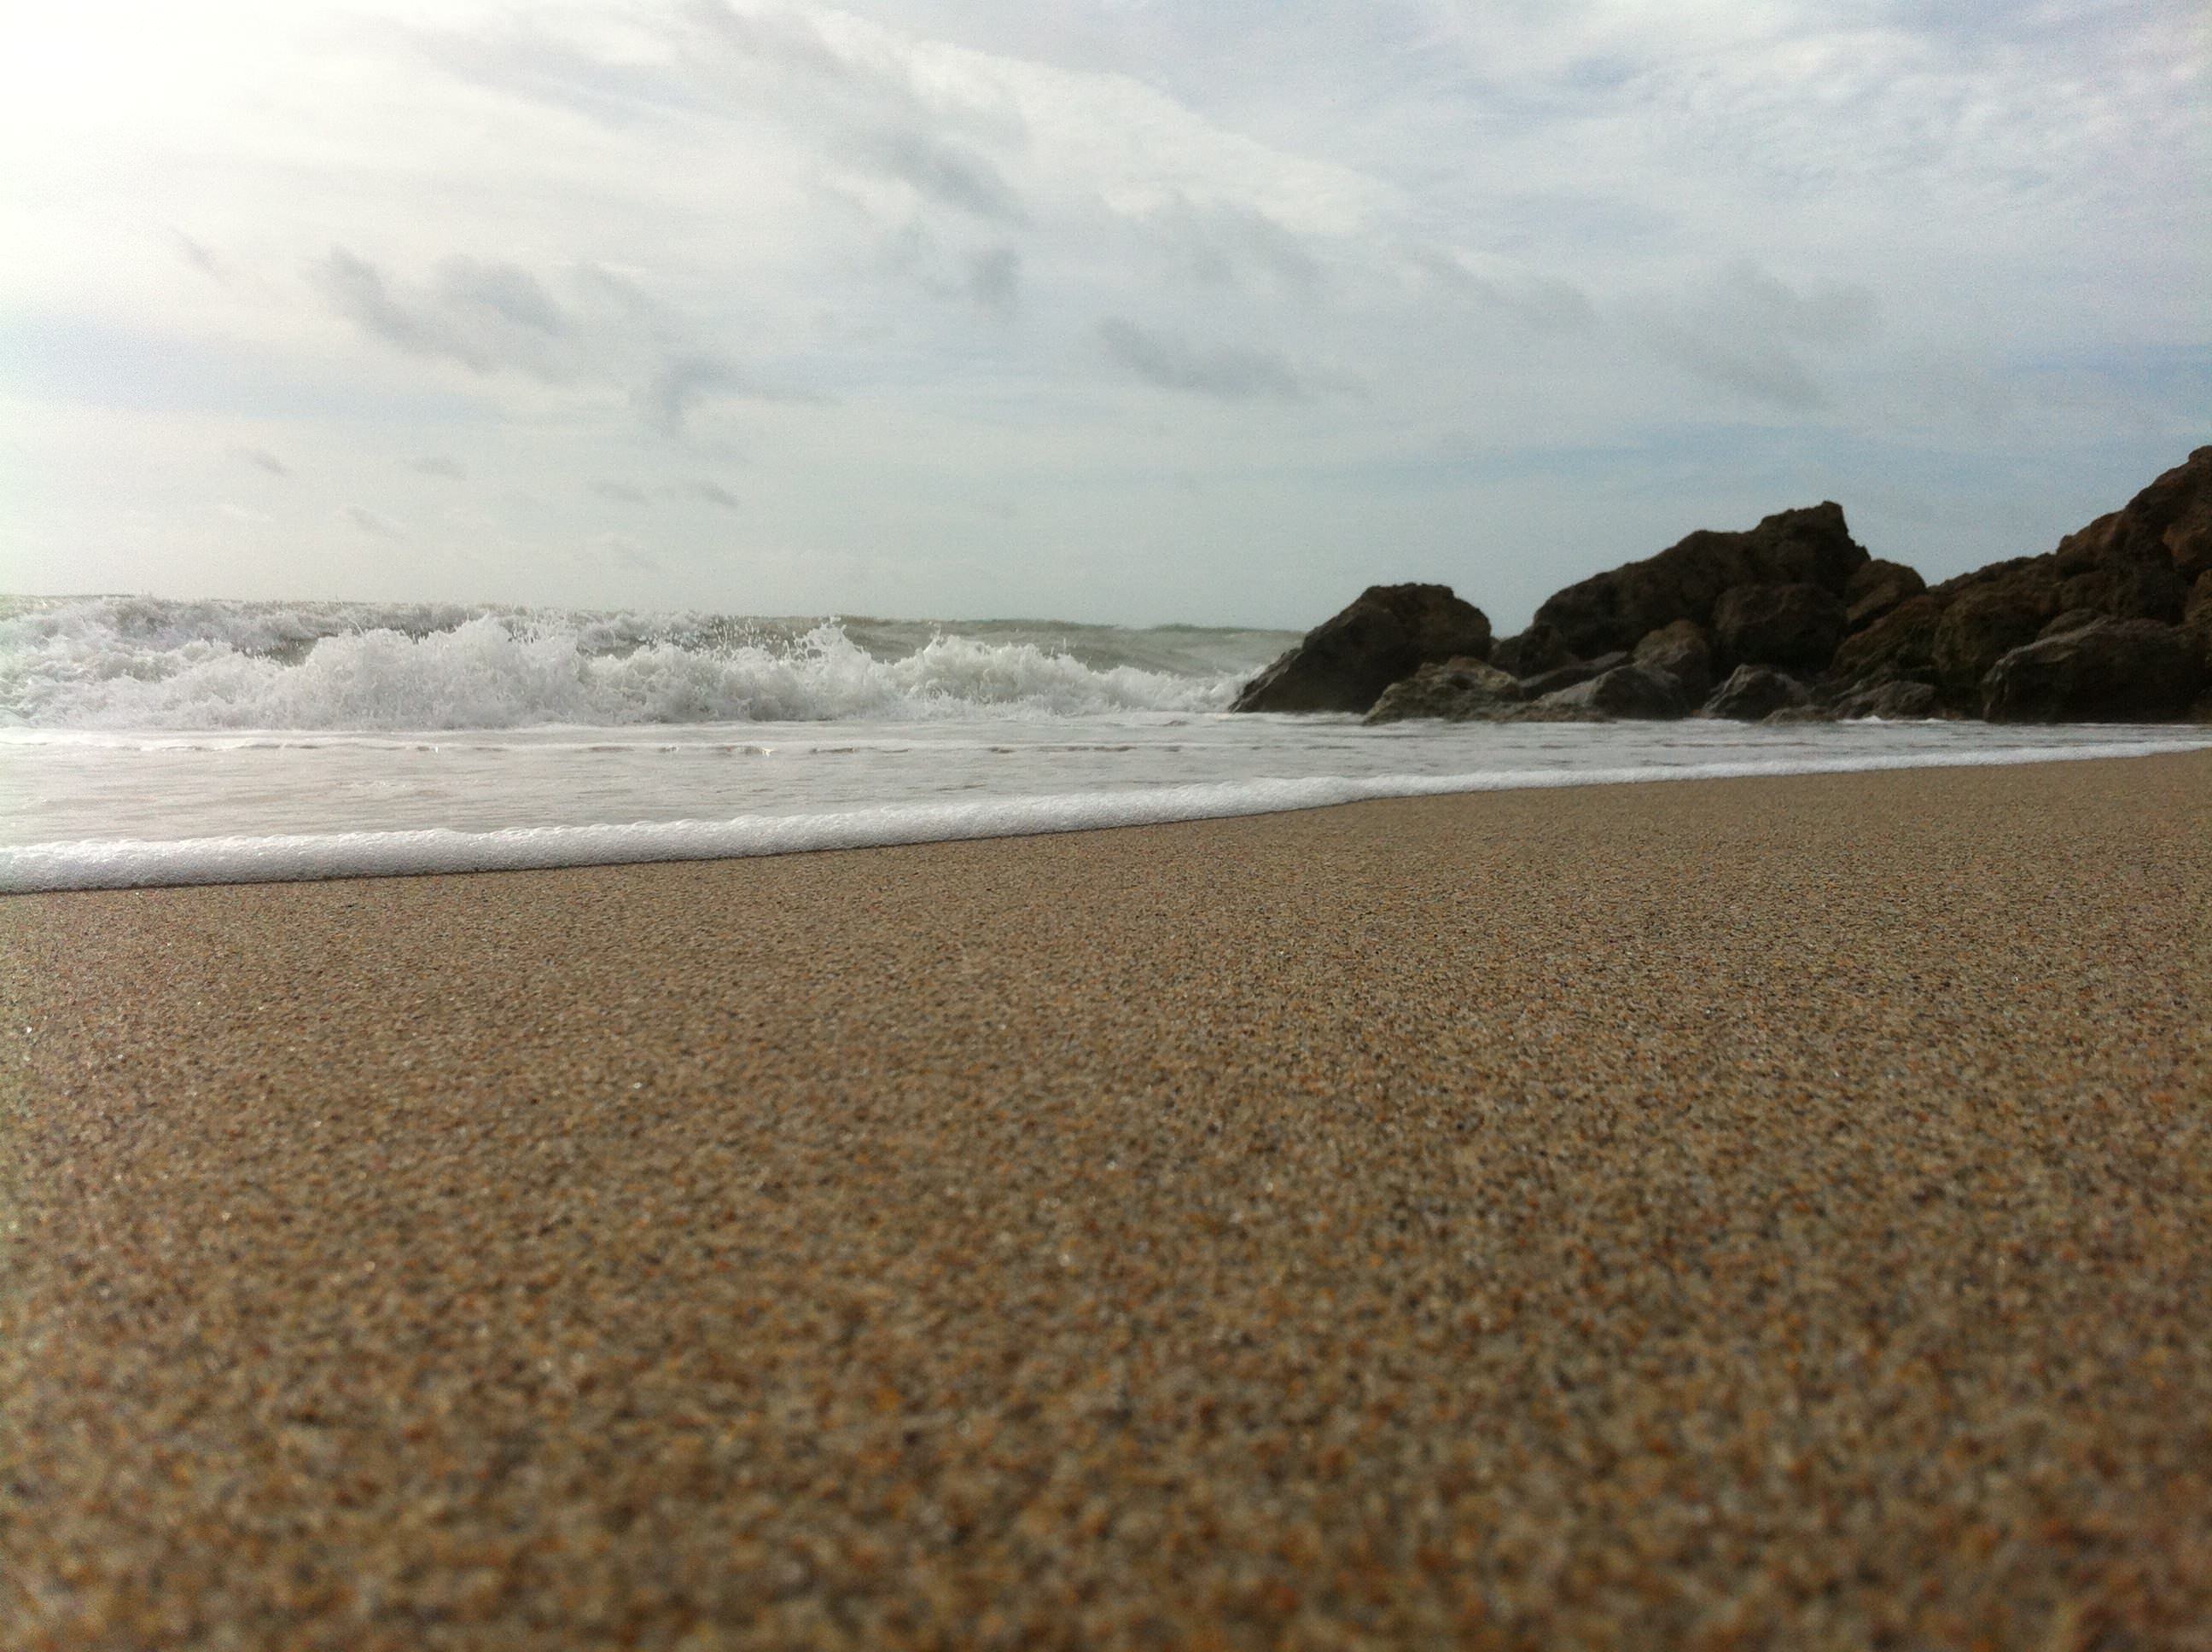
beach, sea, coast, water, nature, outdoor, sand, ocean, horizon, sky, shore, wave, coastal, coastline, seaside, environment, surf, scenic, seascape, bay, material, body of water, marine, cape, wind wave